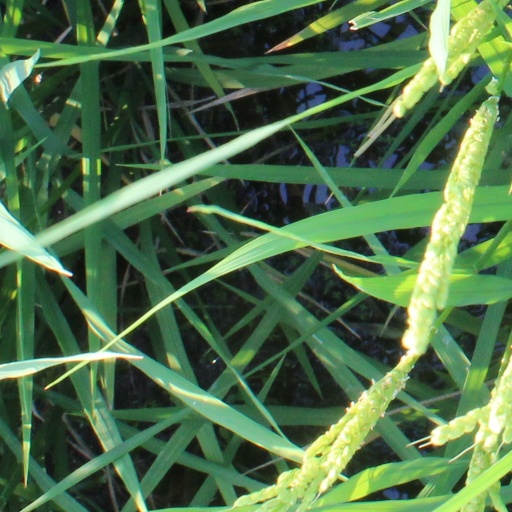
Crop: rice